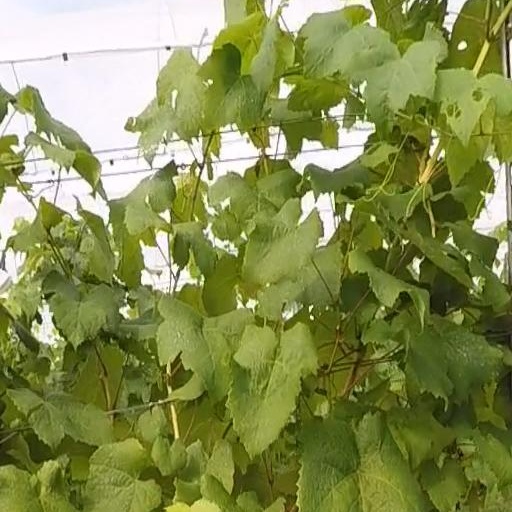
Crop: grape